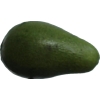
Label: green_avocado